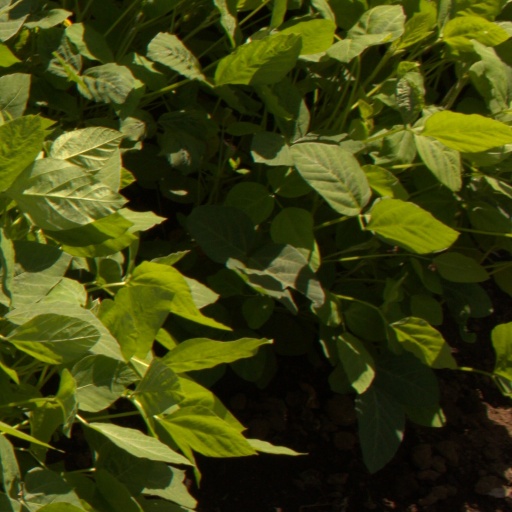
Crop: soybean